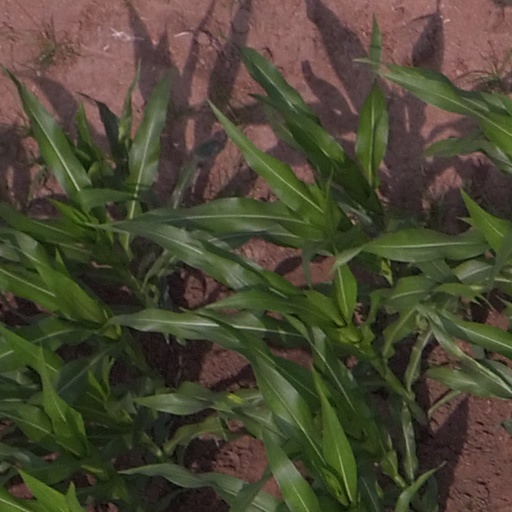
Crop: maize; corn